Air supremacy

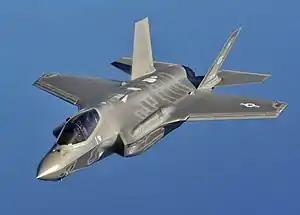
A United States Air Force F-35A Lightning II stealth fighter

The Korean War represented a major turning point for aerial warfare, being the first conflict in which jet aircraft played the central role in combat. Once-formidable fighters such as the P-51 Mustang, F4U Corsair, and Hawker Sea Fury—all piston-engined, propeller-driven, and designed during the Second World War—relinquished their air superiority roles to a new generation of faster, jet-powered fighters arriving in the theater. In the initial months of fighting, the P-80 Shooting Star, F9F Panther, Gloster Meteor and other jets under the UN flag dominated the Korean People's Air Force (KPAF) propeller-driven Soviet Yakovlev Yak-9 and Lavochkin La-9s. By early August 1950, the KPAF was reduced to only about 20 planes.